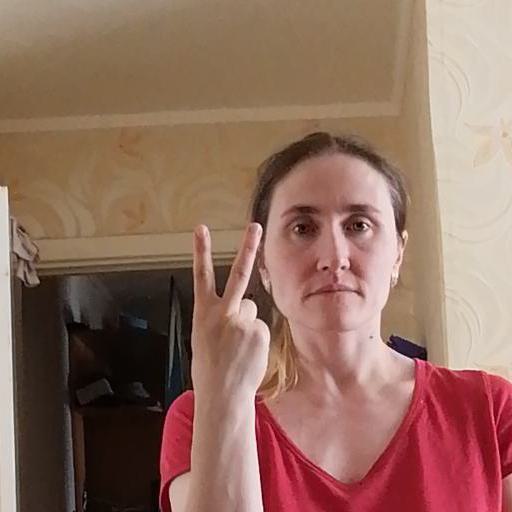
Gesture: peace_inverted